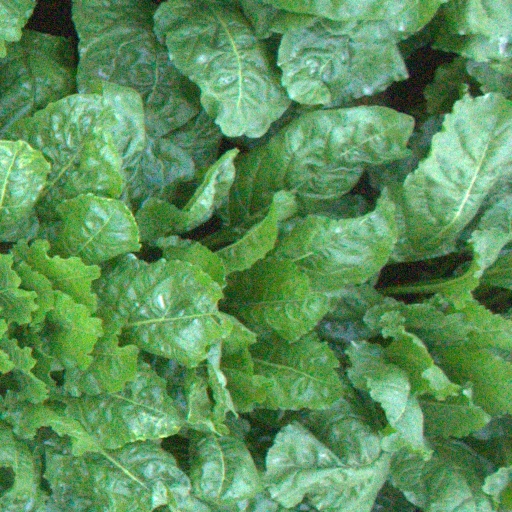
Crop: sugar beet